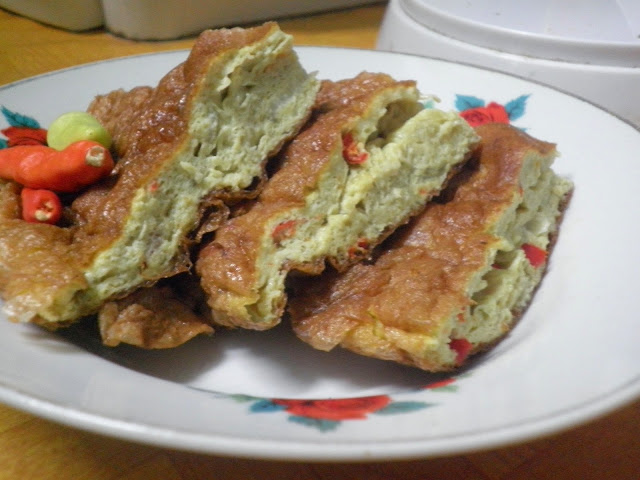
Label: telur_dadar